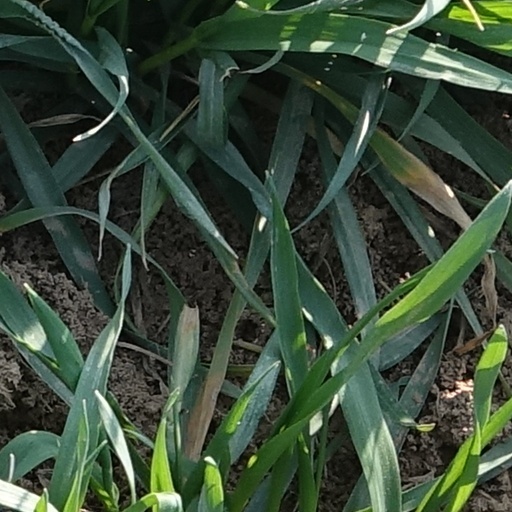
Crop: wheat